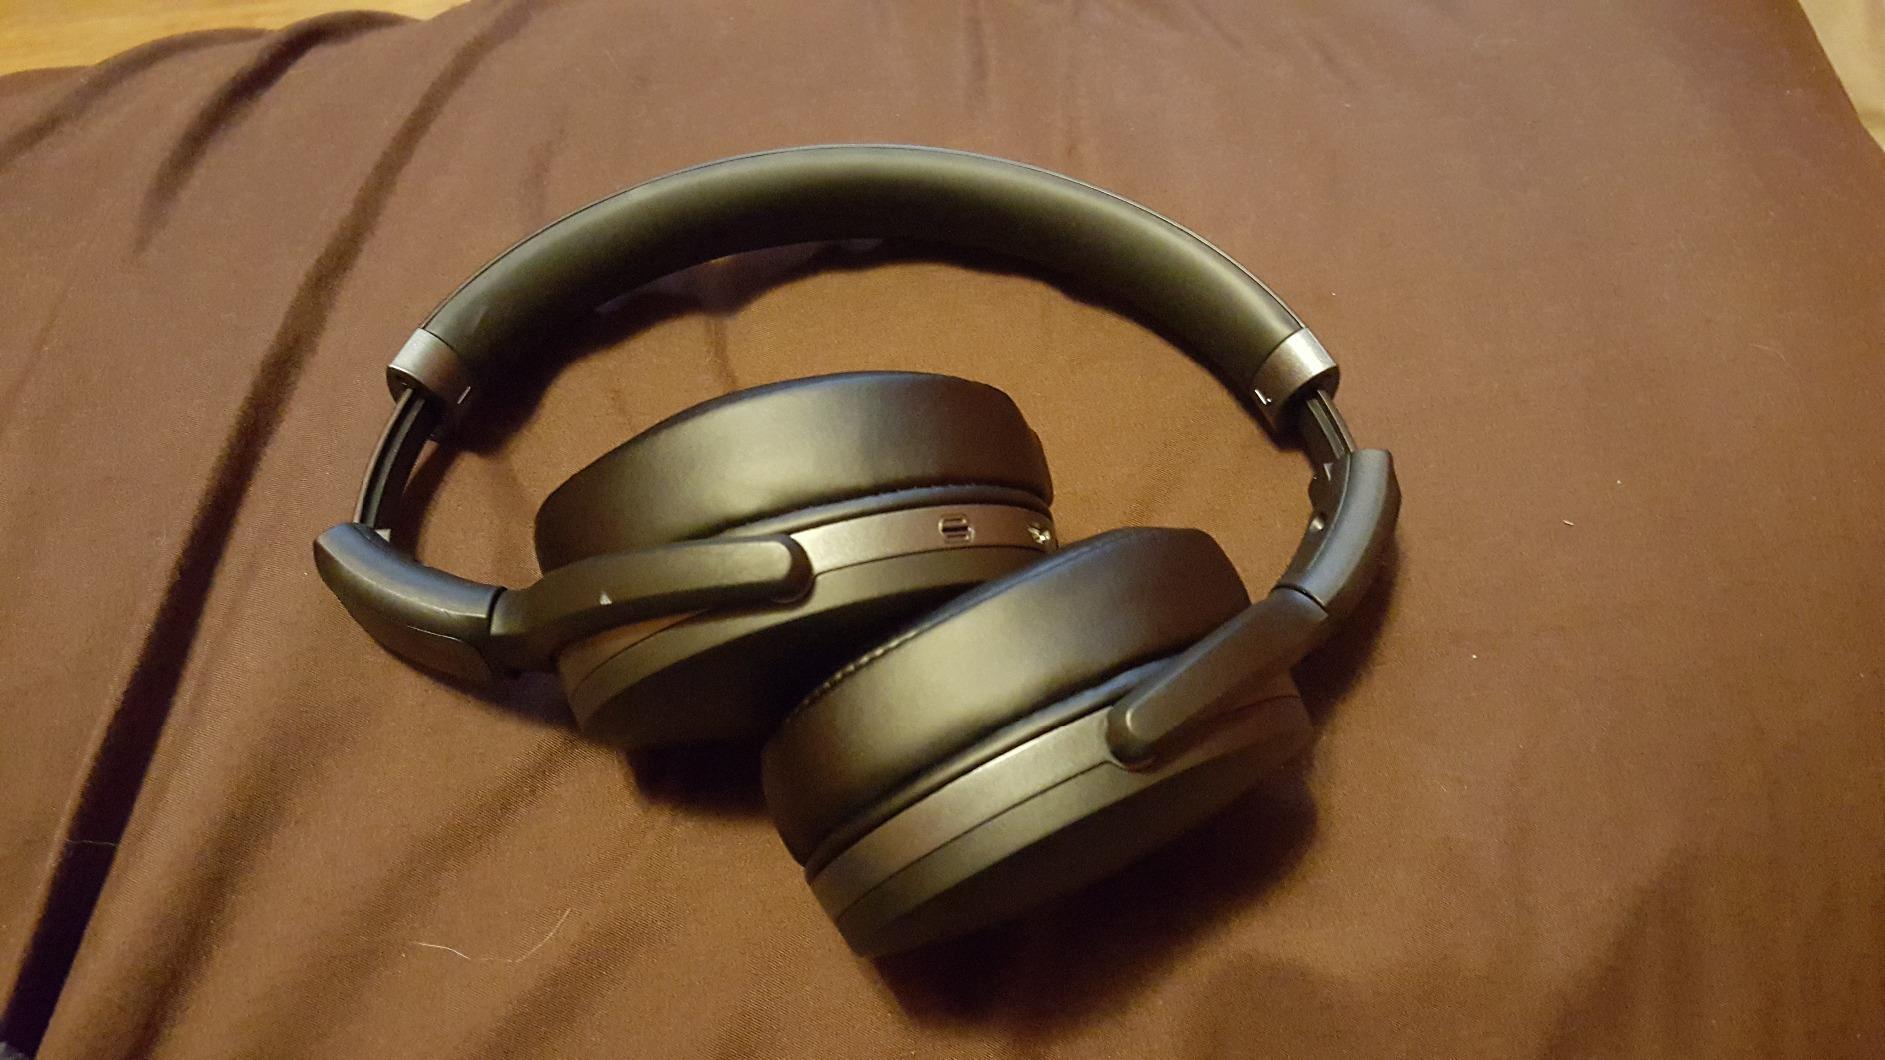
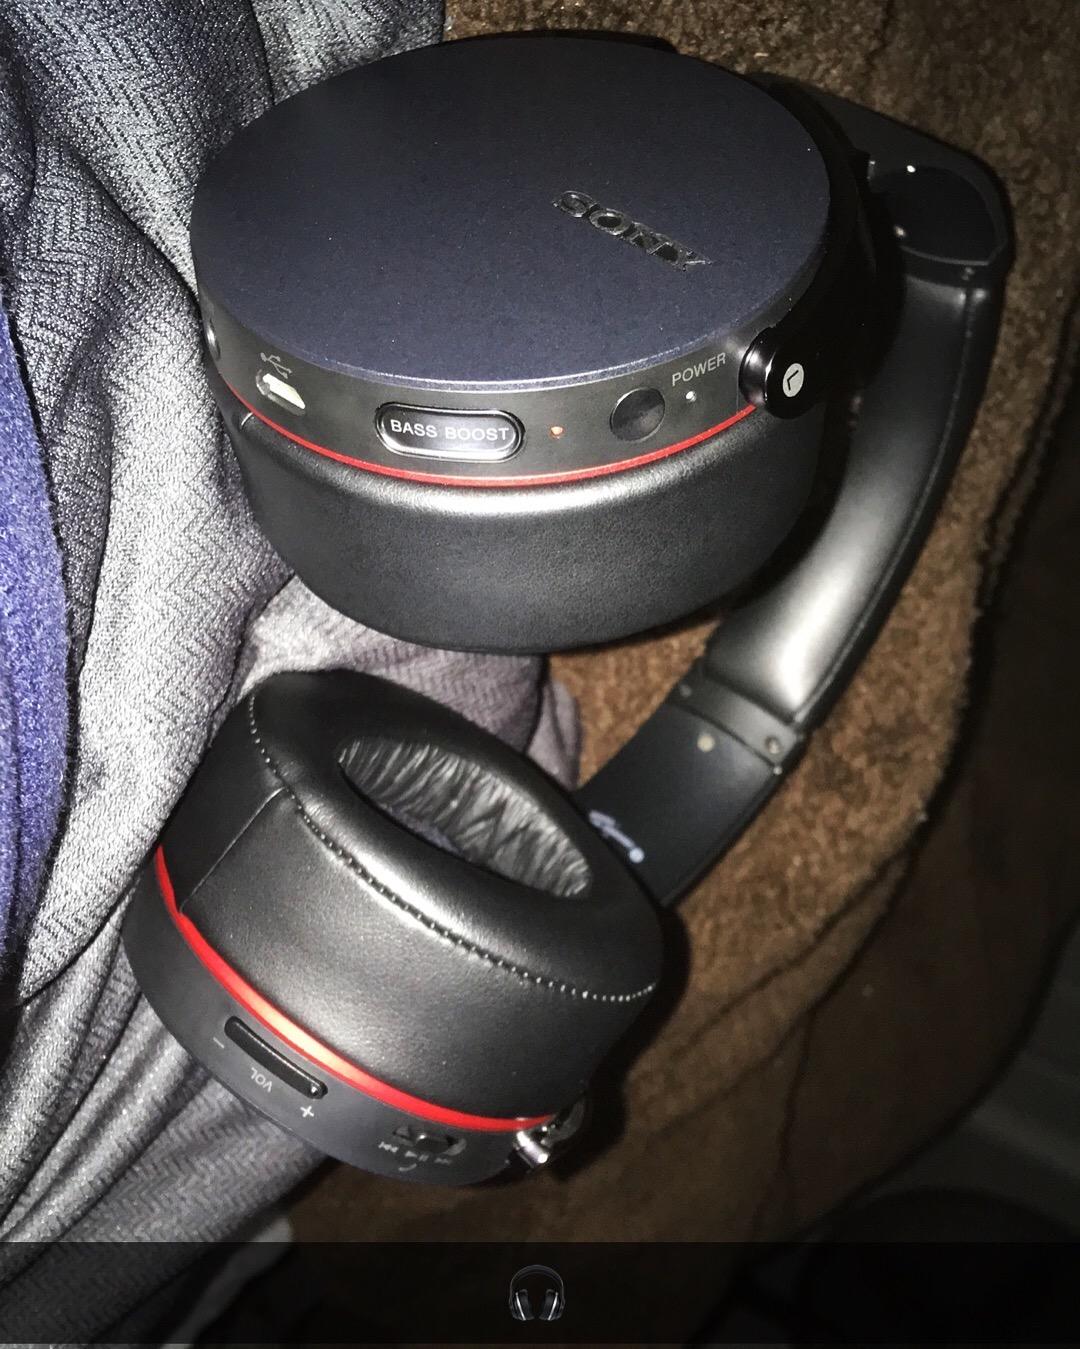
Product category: headphones
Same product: no